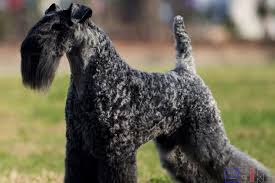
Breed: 229-n000087-Kerry_blue_terrier